Genki Horiguchi

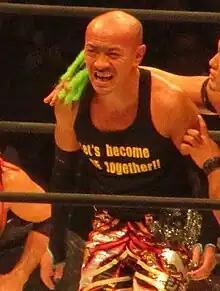
Horiguchi in 2016

is a Japanese professional wrestler, better known by the ring name . He is currently a full-time wrestler for Dragon Gate. He has also competed in Wrestling Society X and Ring of Honor.